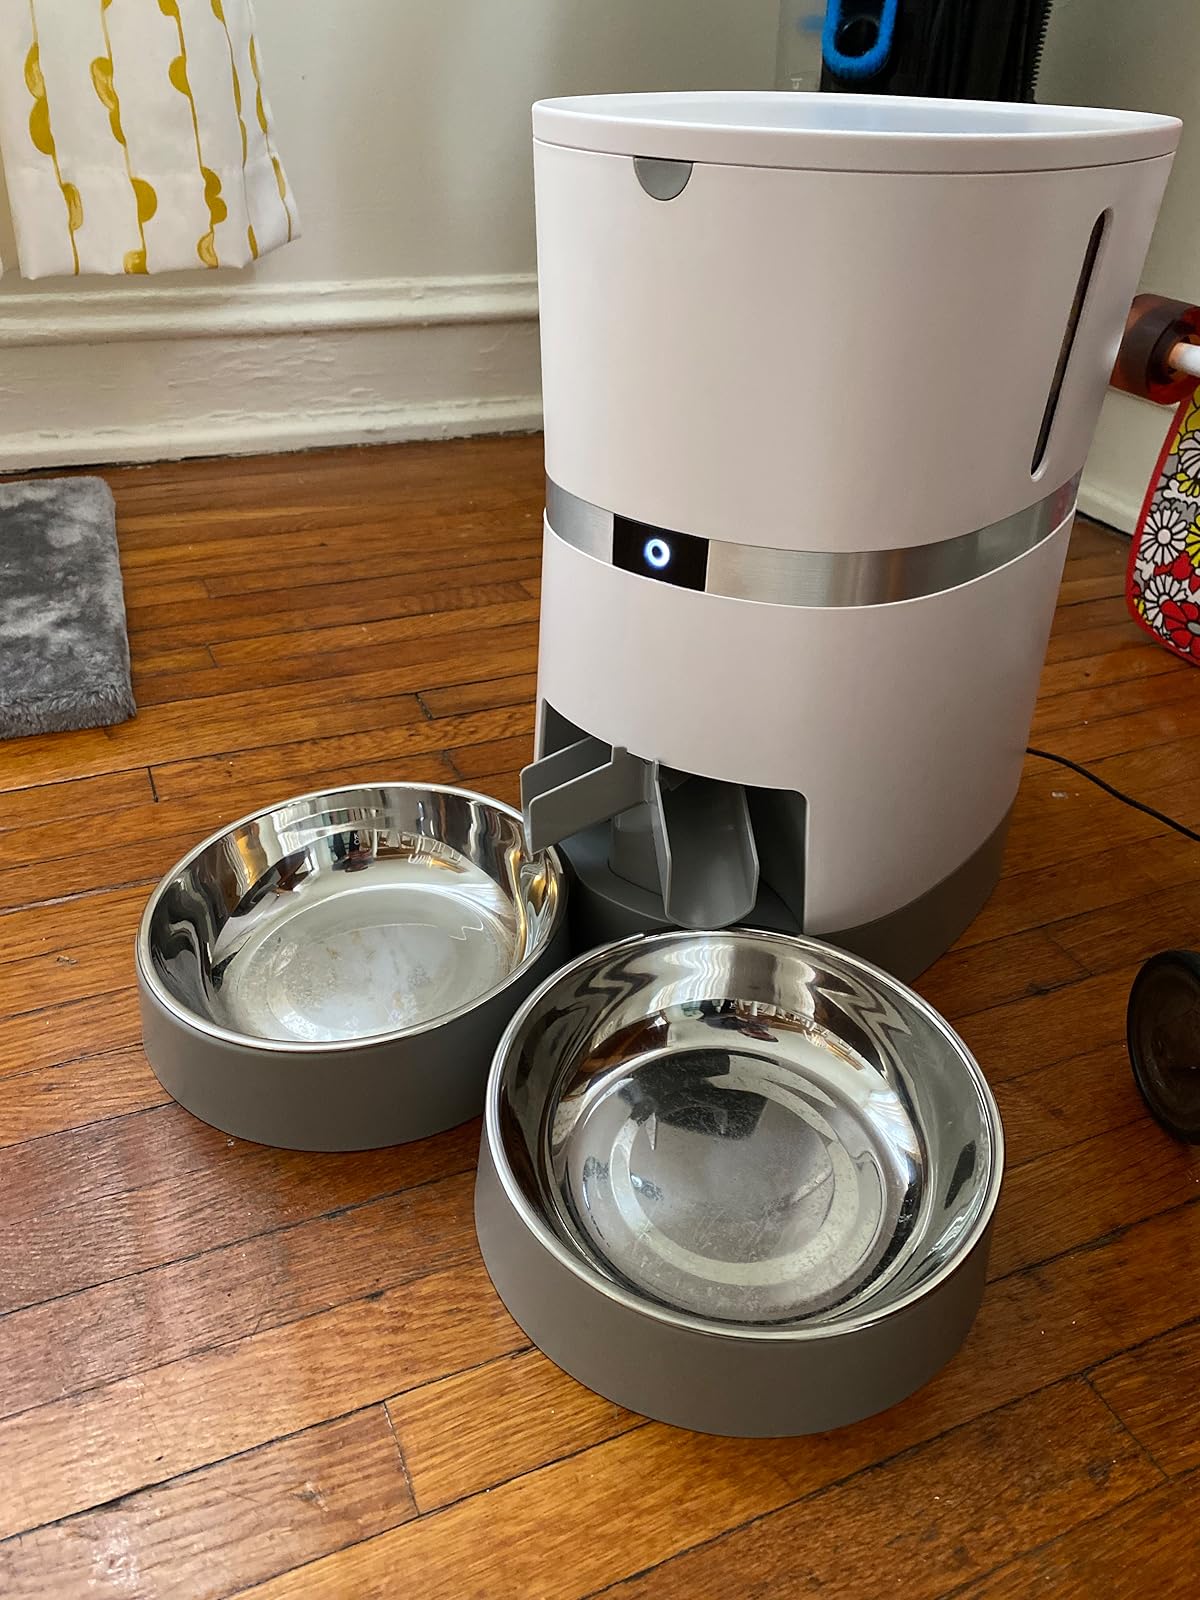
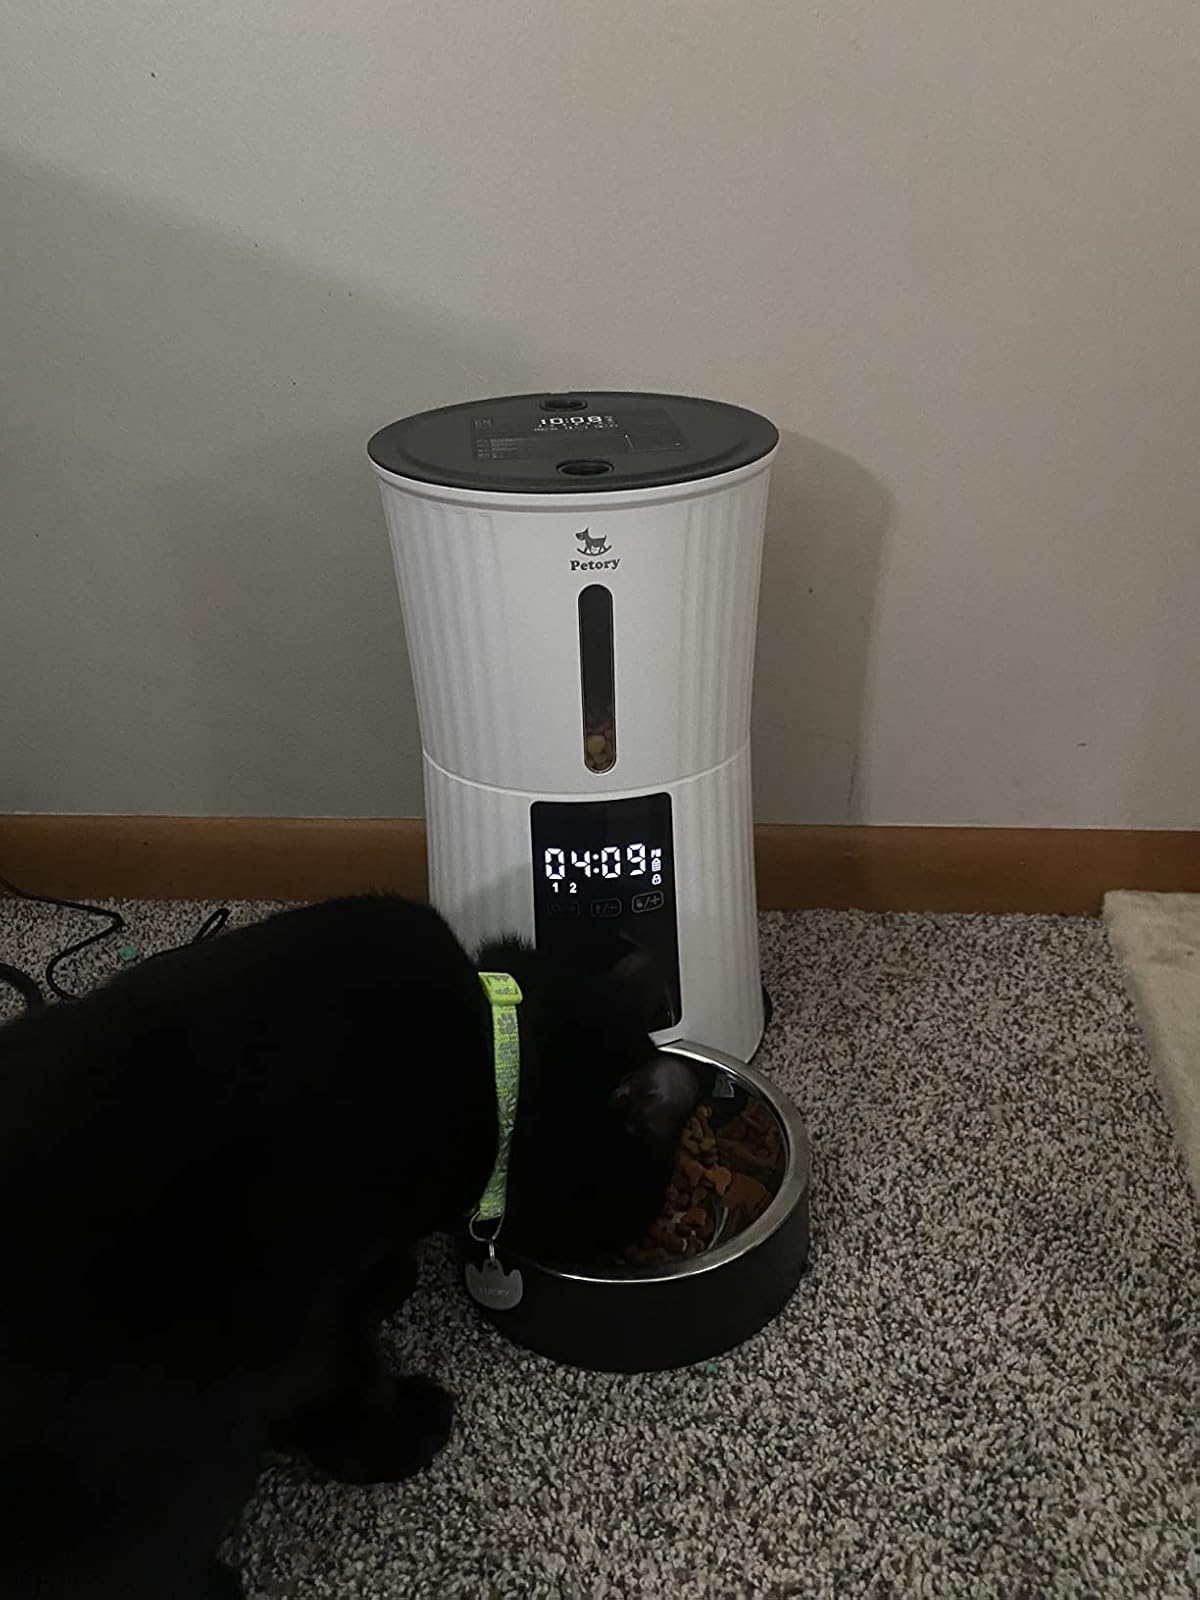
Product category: items_feeder
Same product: no